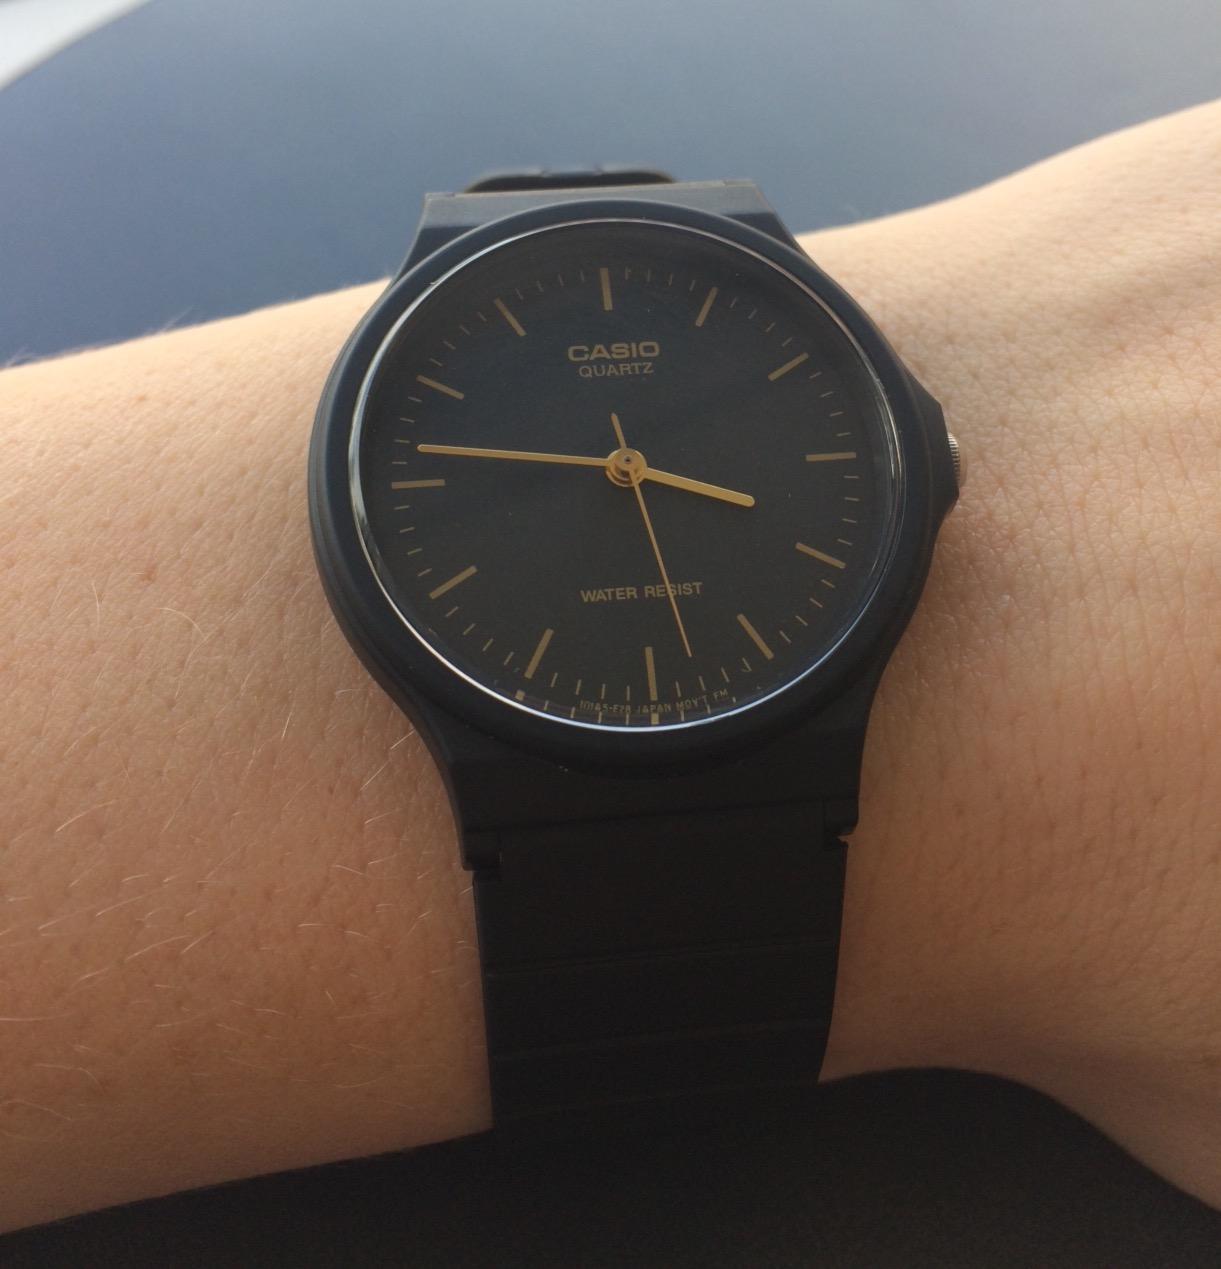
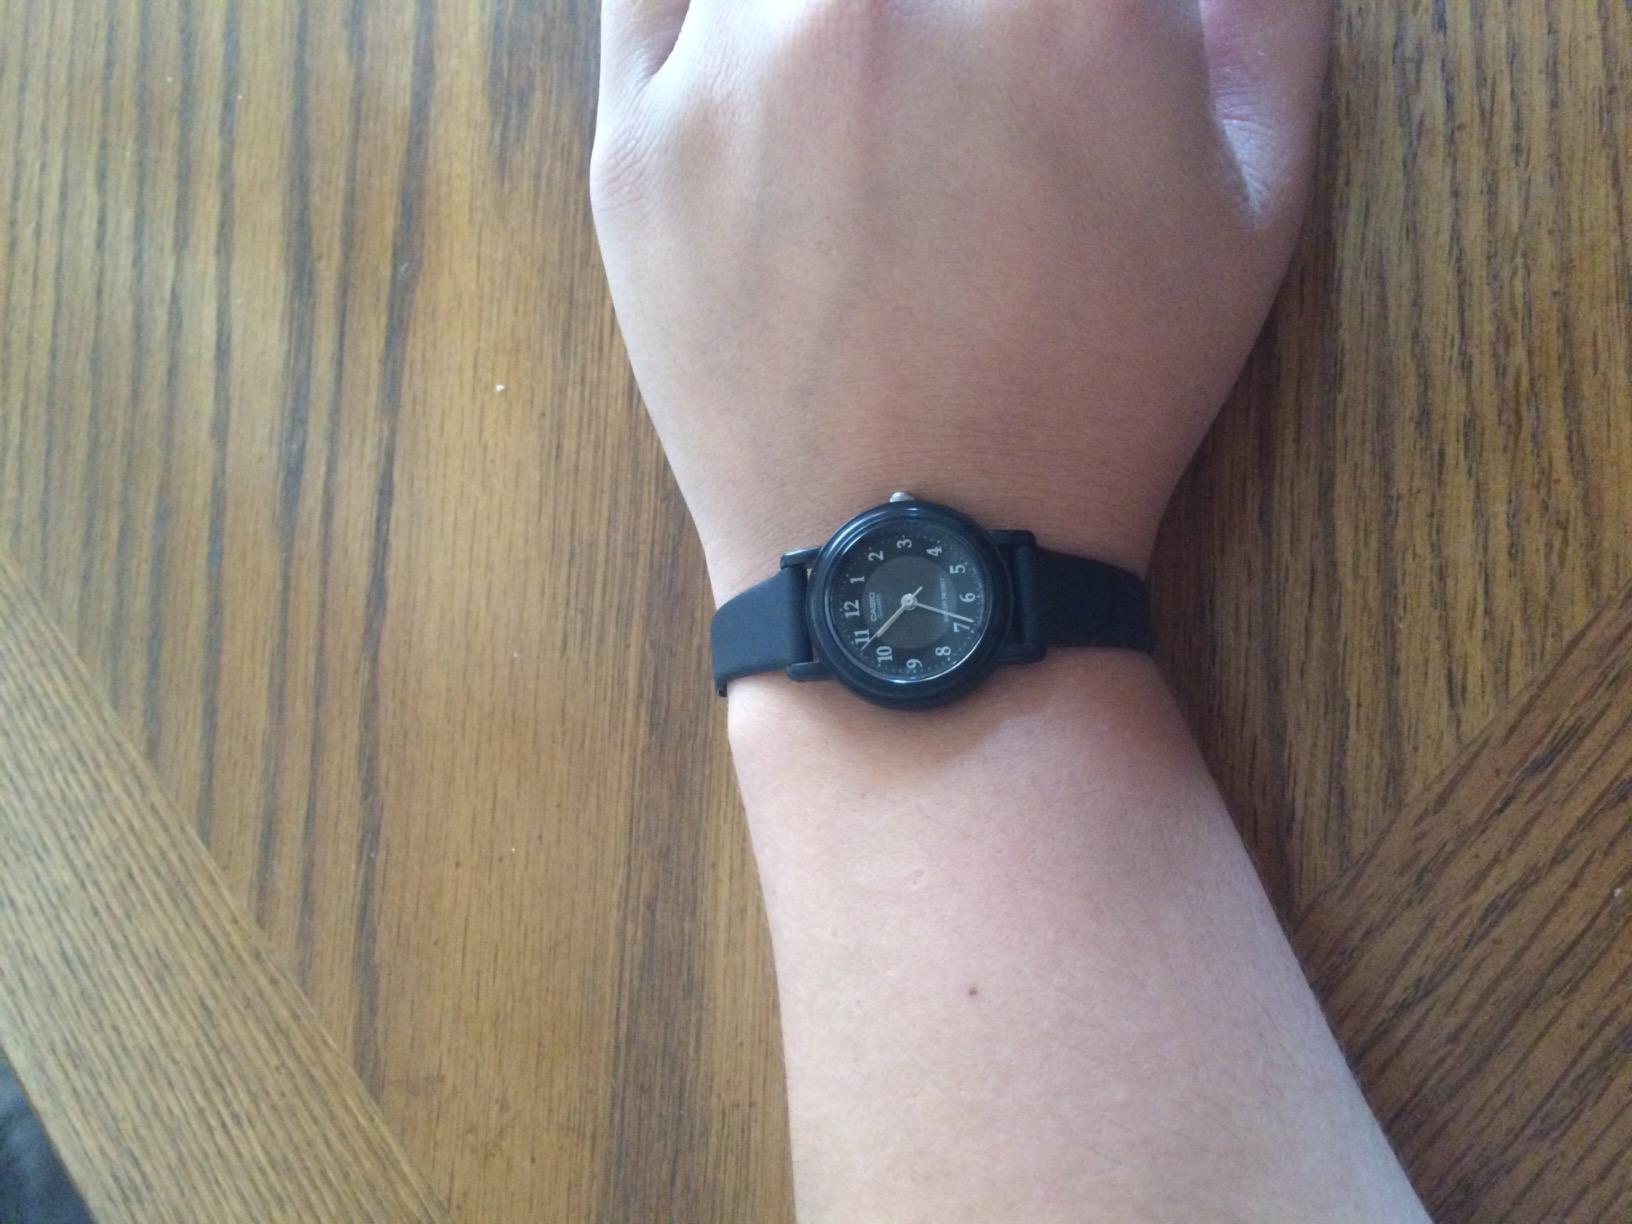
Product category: accessories_watch
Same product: no